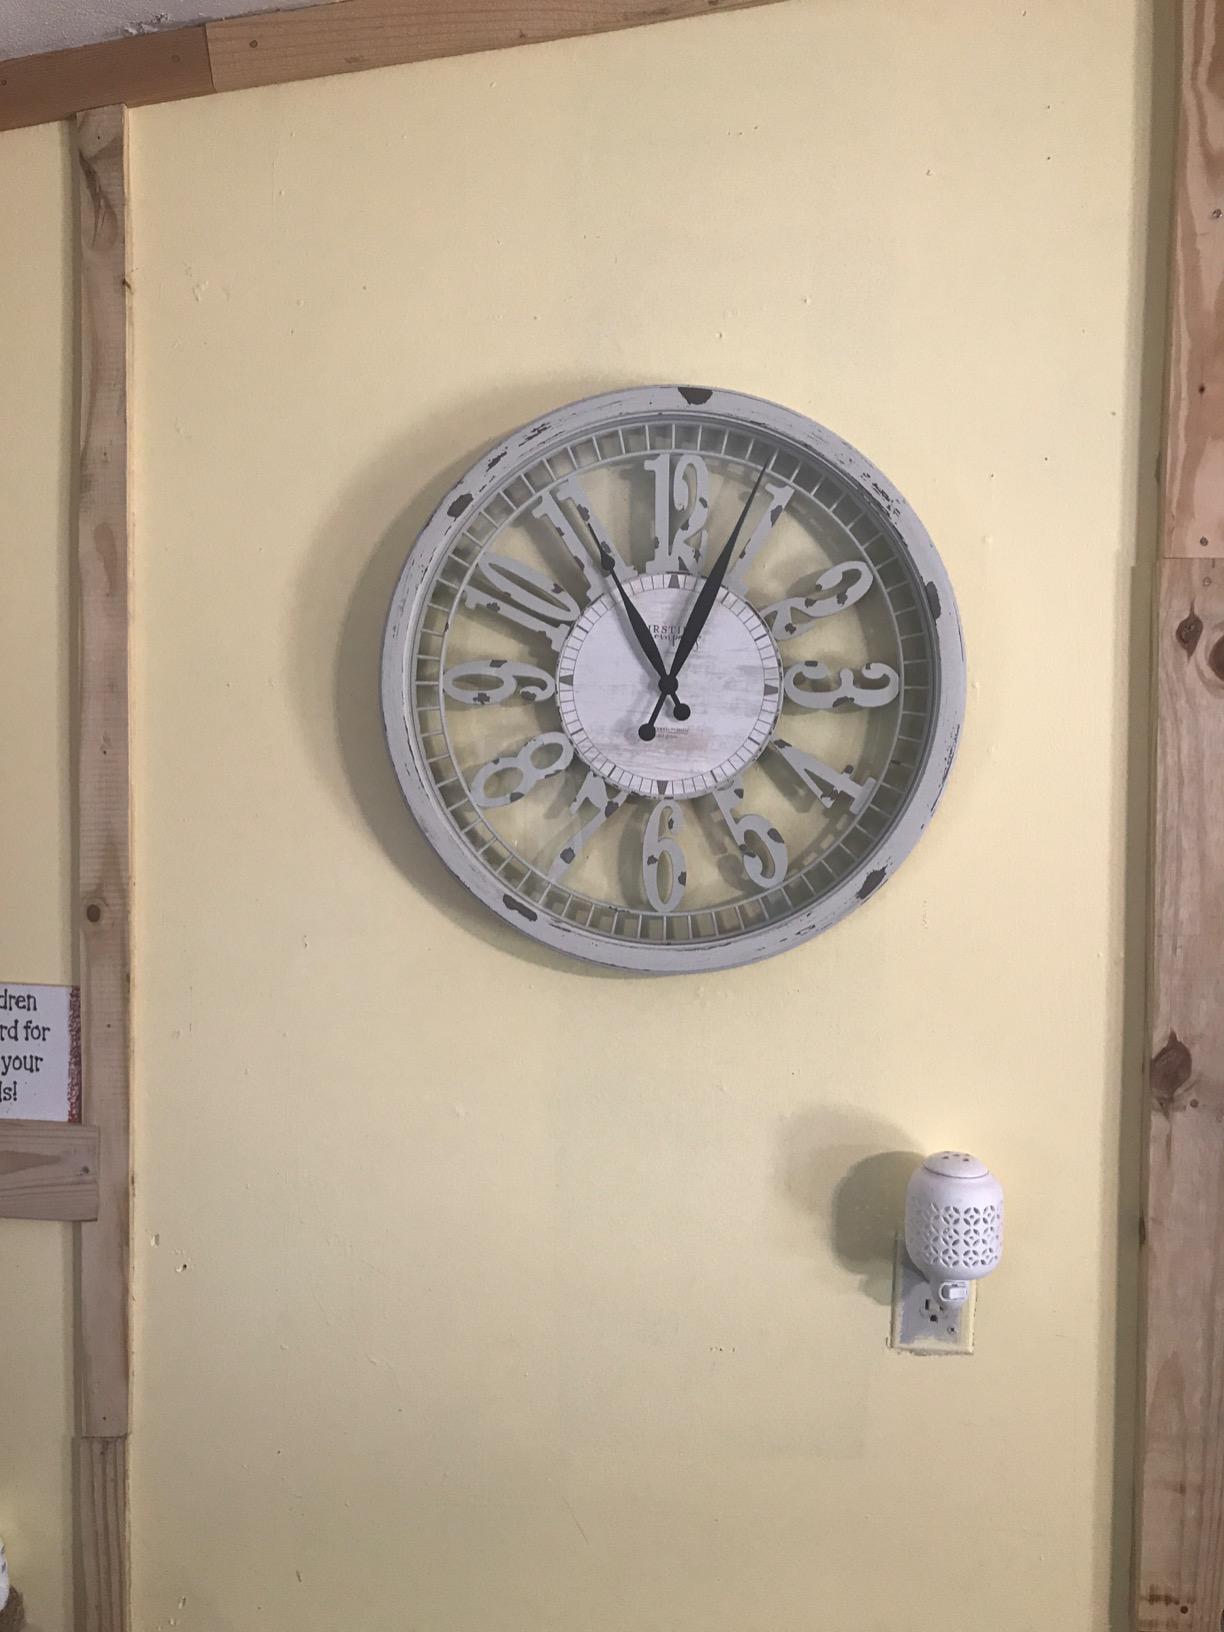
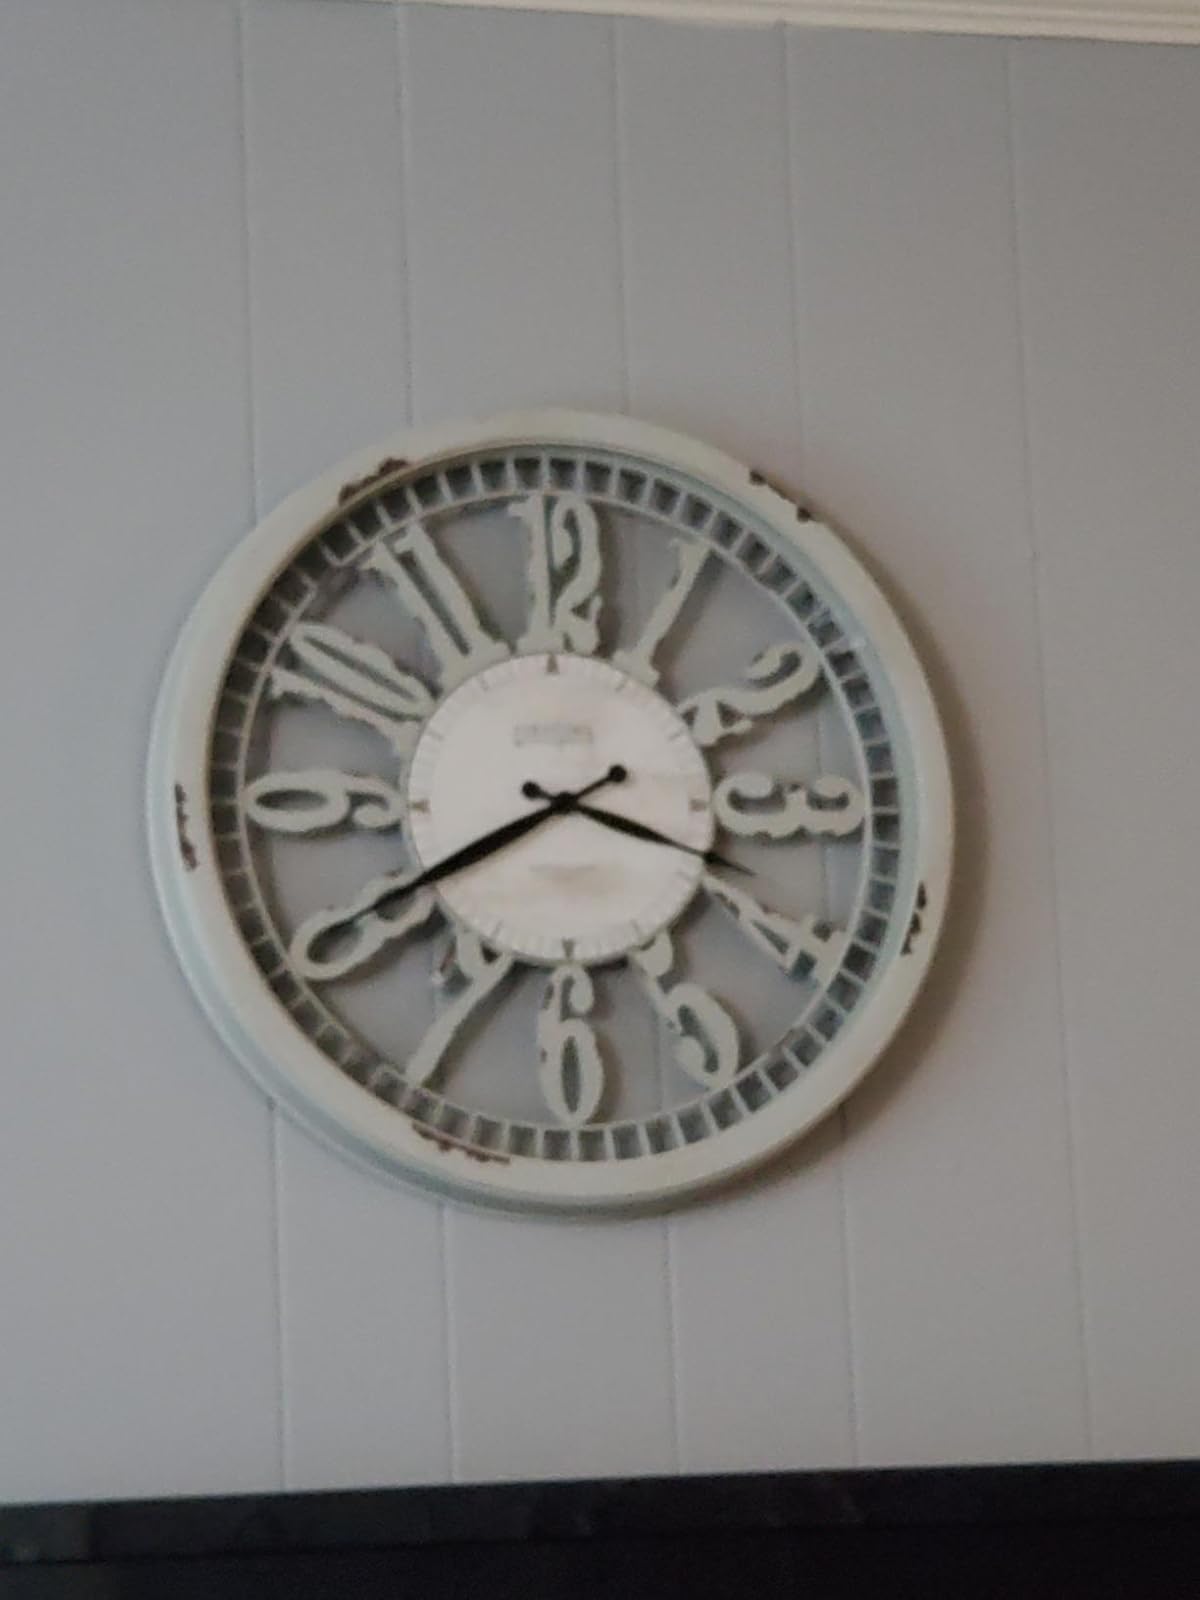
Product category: clock
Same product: yes